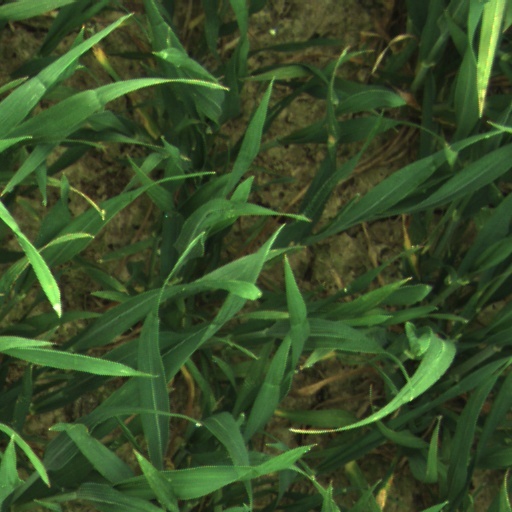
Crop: wheat